2010–11 Newcastle United F.C. season

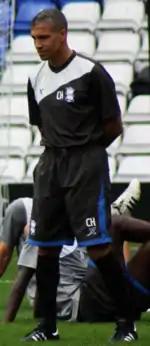
Chris Hughton

During the summer of 2010, Chris Hughton completed the signings of defender James Perch from Nottingham Forest, young midfielder Dan Gosling from Everton after an administrative error at Goodison Park allowed the 20-year-old to move to Newcastle on a free transfer and experienced centre-half Sol Campbell from Arsenal also on a free in preparation for life back in the Premier League. Towards the end of the transfer window, Ivory Coast international and defensive midfielder Cheick Tioté was also signed by the club from Twente for a reported £3.5 million, while Hatem Ben Arfa was brought in on a season long loan from Marseille for a reported £2 million, with the view of a permanent move for a further £5 million should he make more than 25 appearances for the club. This season also saw the departure of captain Nicky Butt, who opted to retire from football, and Fabrice Pancrate due to his contract expiring and no new deal being agreed.